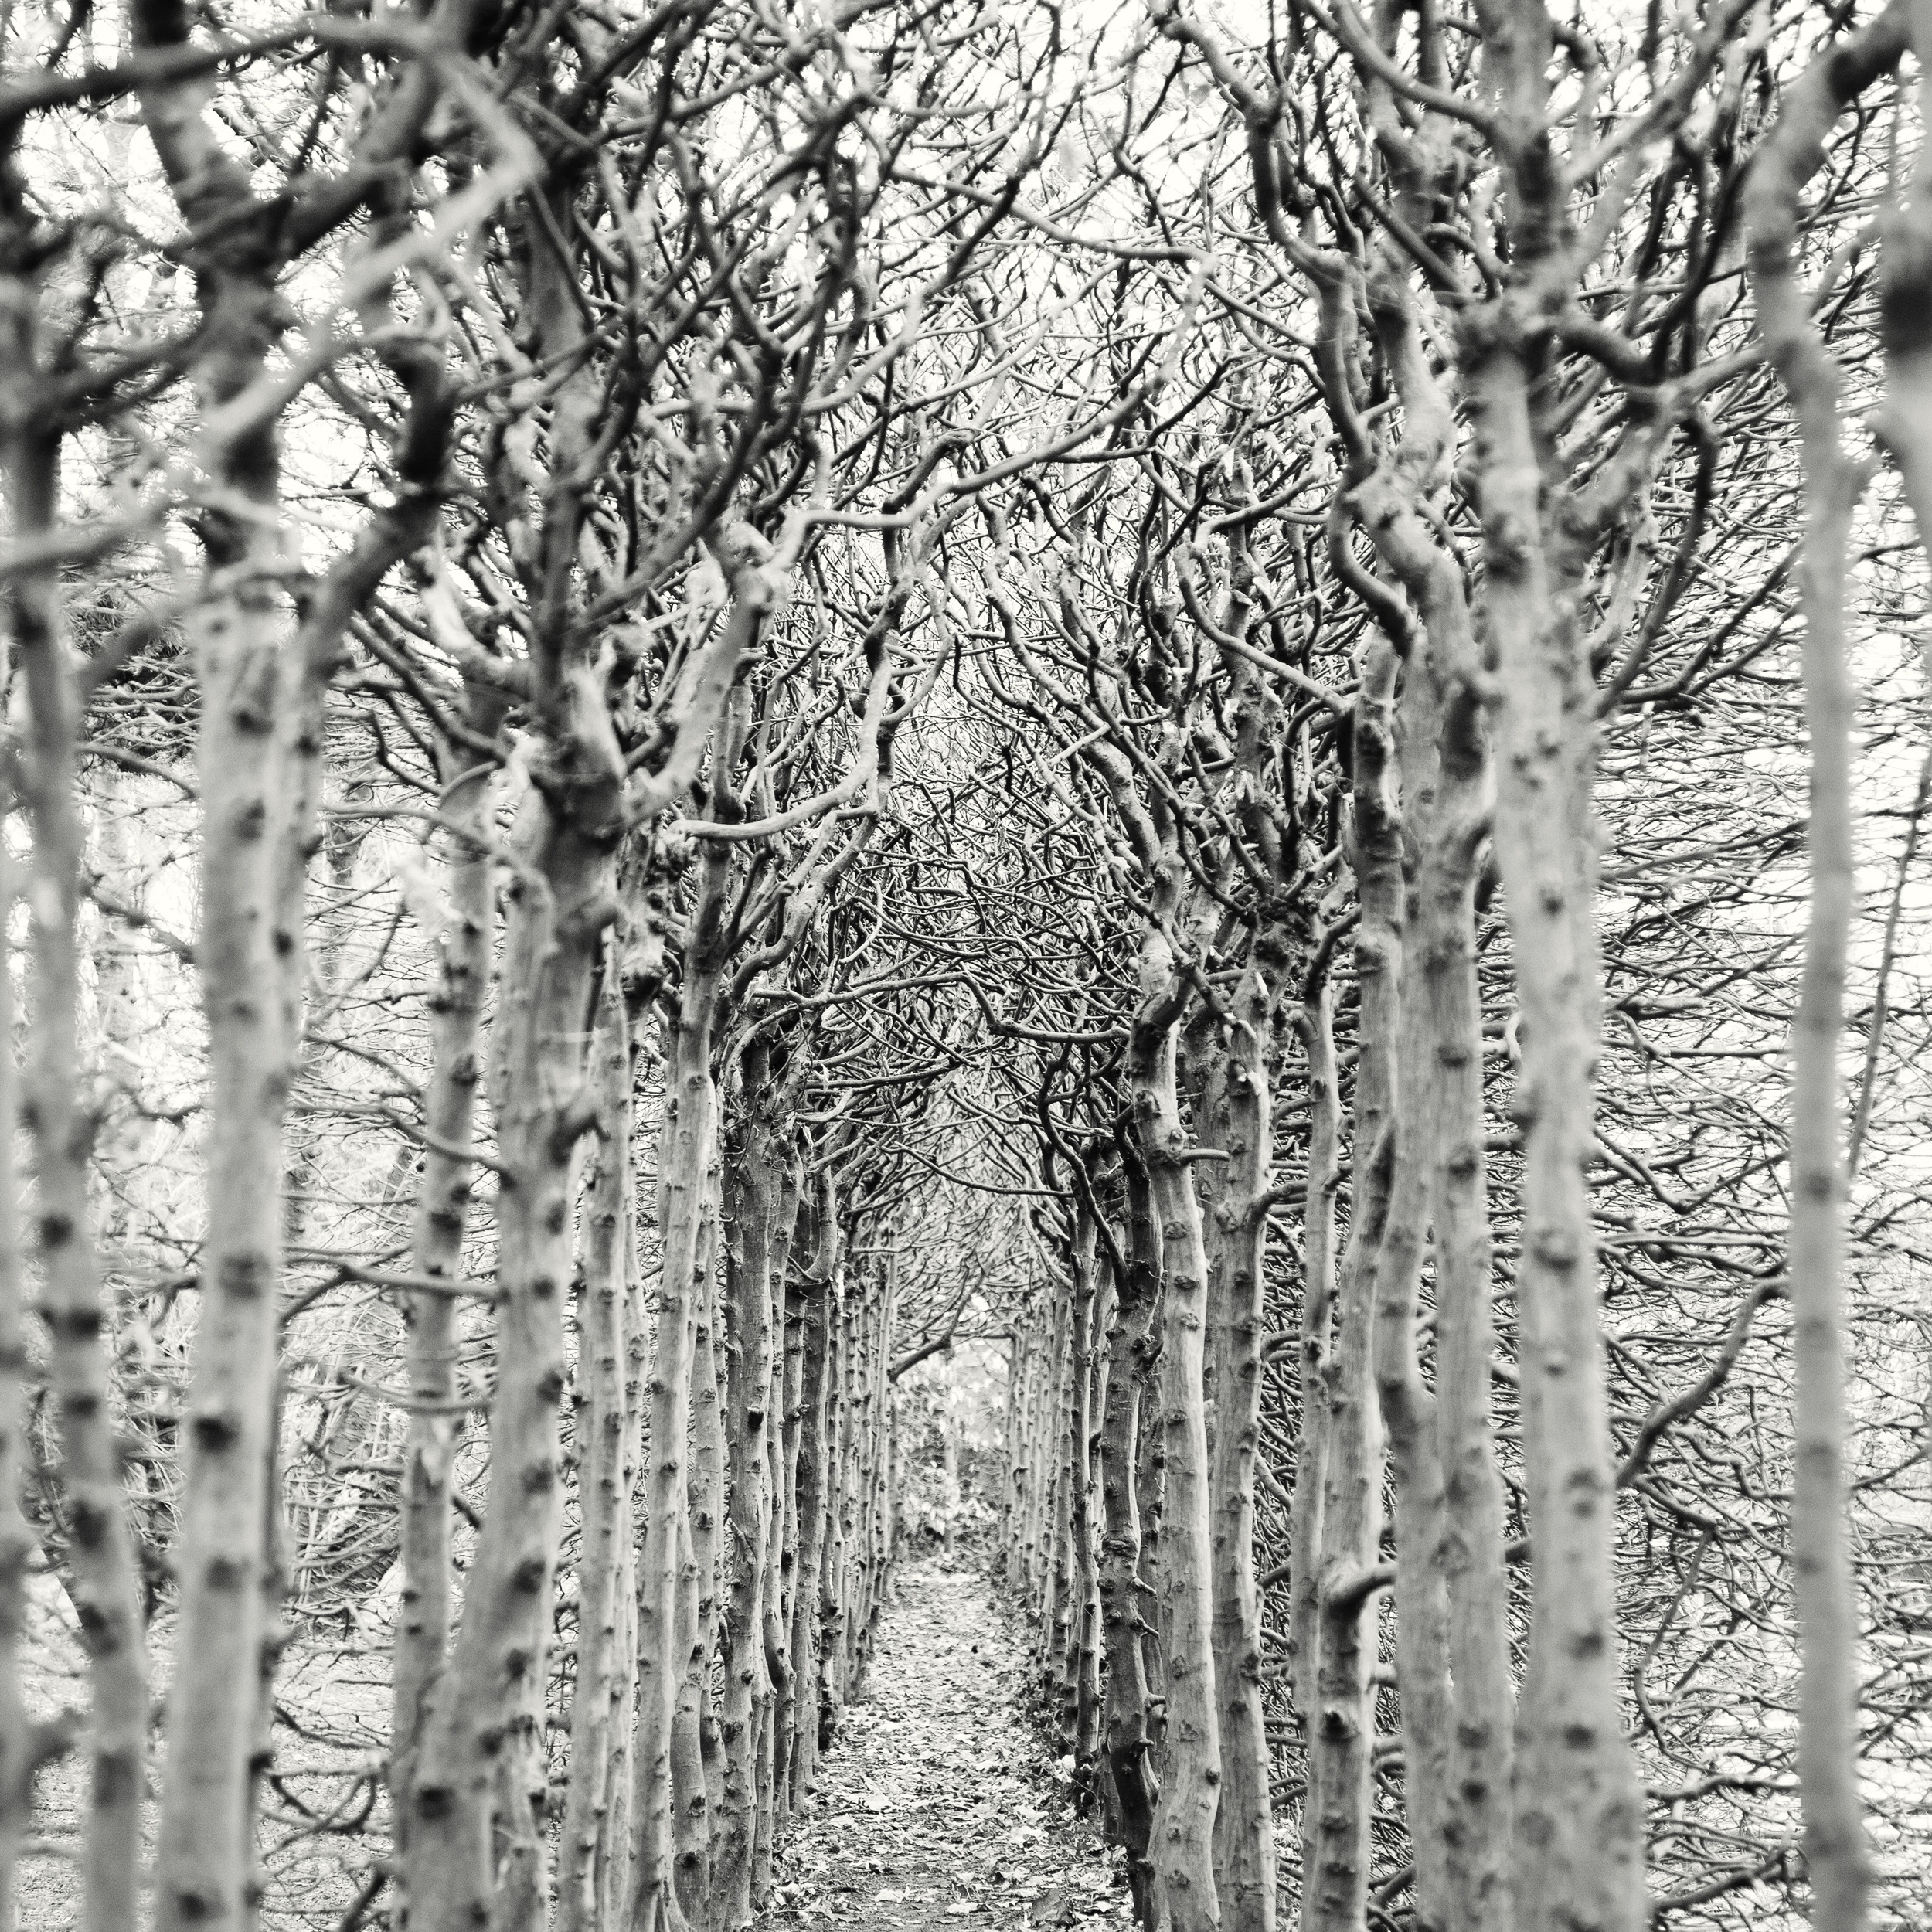
tree, forest, path, branch, winter, black and white, plant, hiking, leaf, frost, trunk, idyllic, birch, romance, botany, empty, monochrome, season, twig, trees, avenue, loneliness, sw, arcade, woodland, idyll, away, gang, forest path, flowering plant, sense, monochrome photography, plant stem, woody plant, land plant, birch avenue